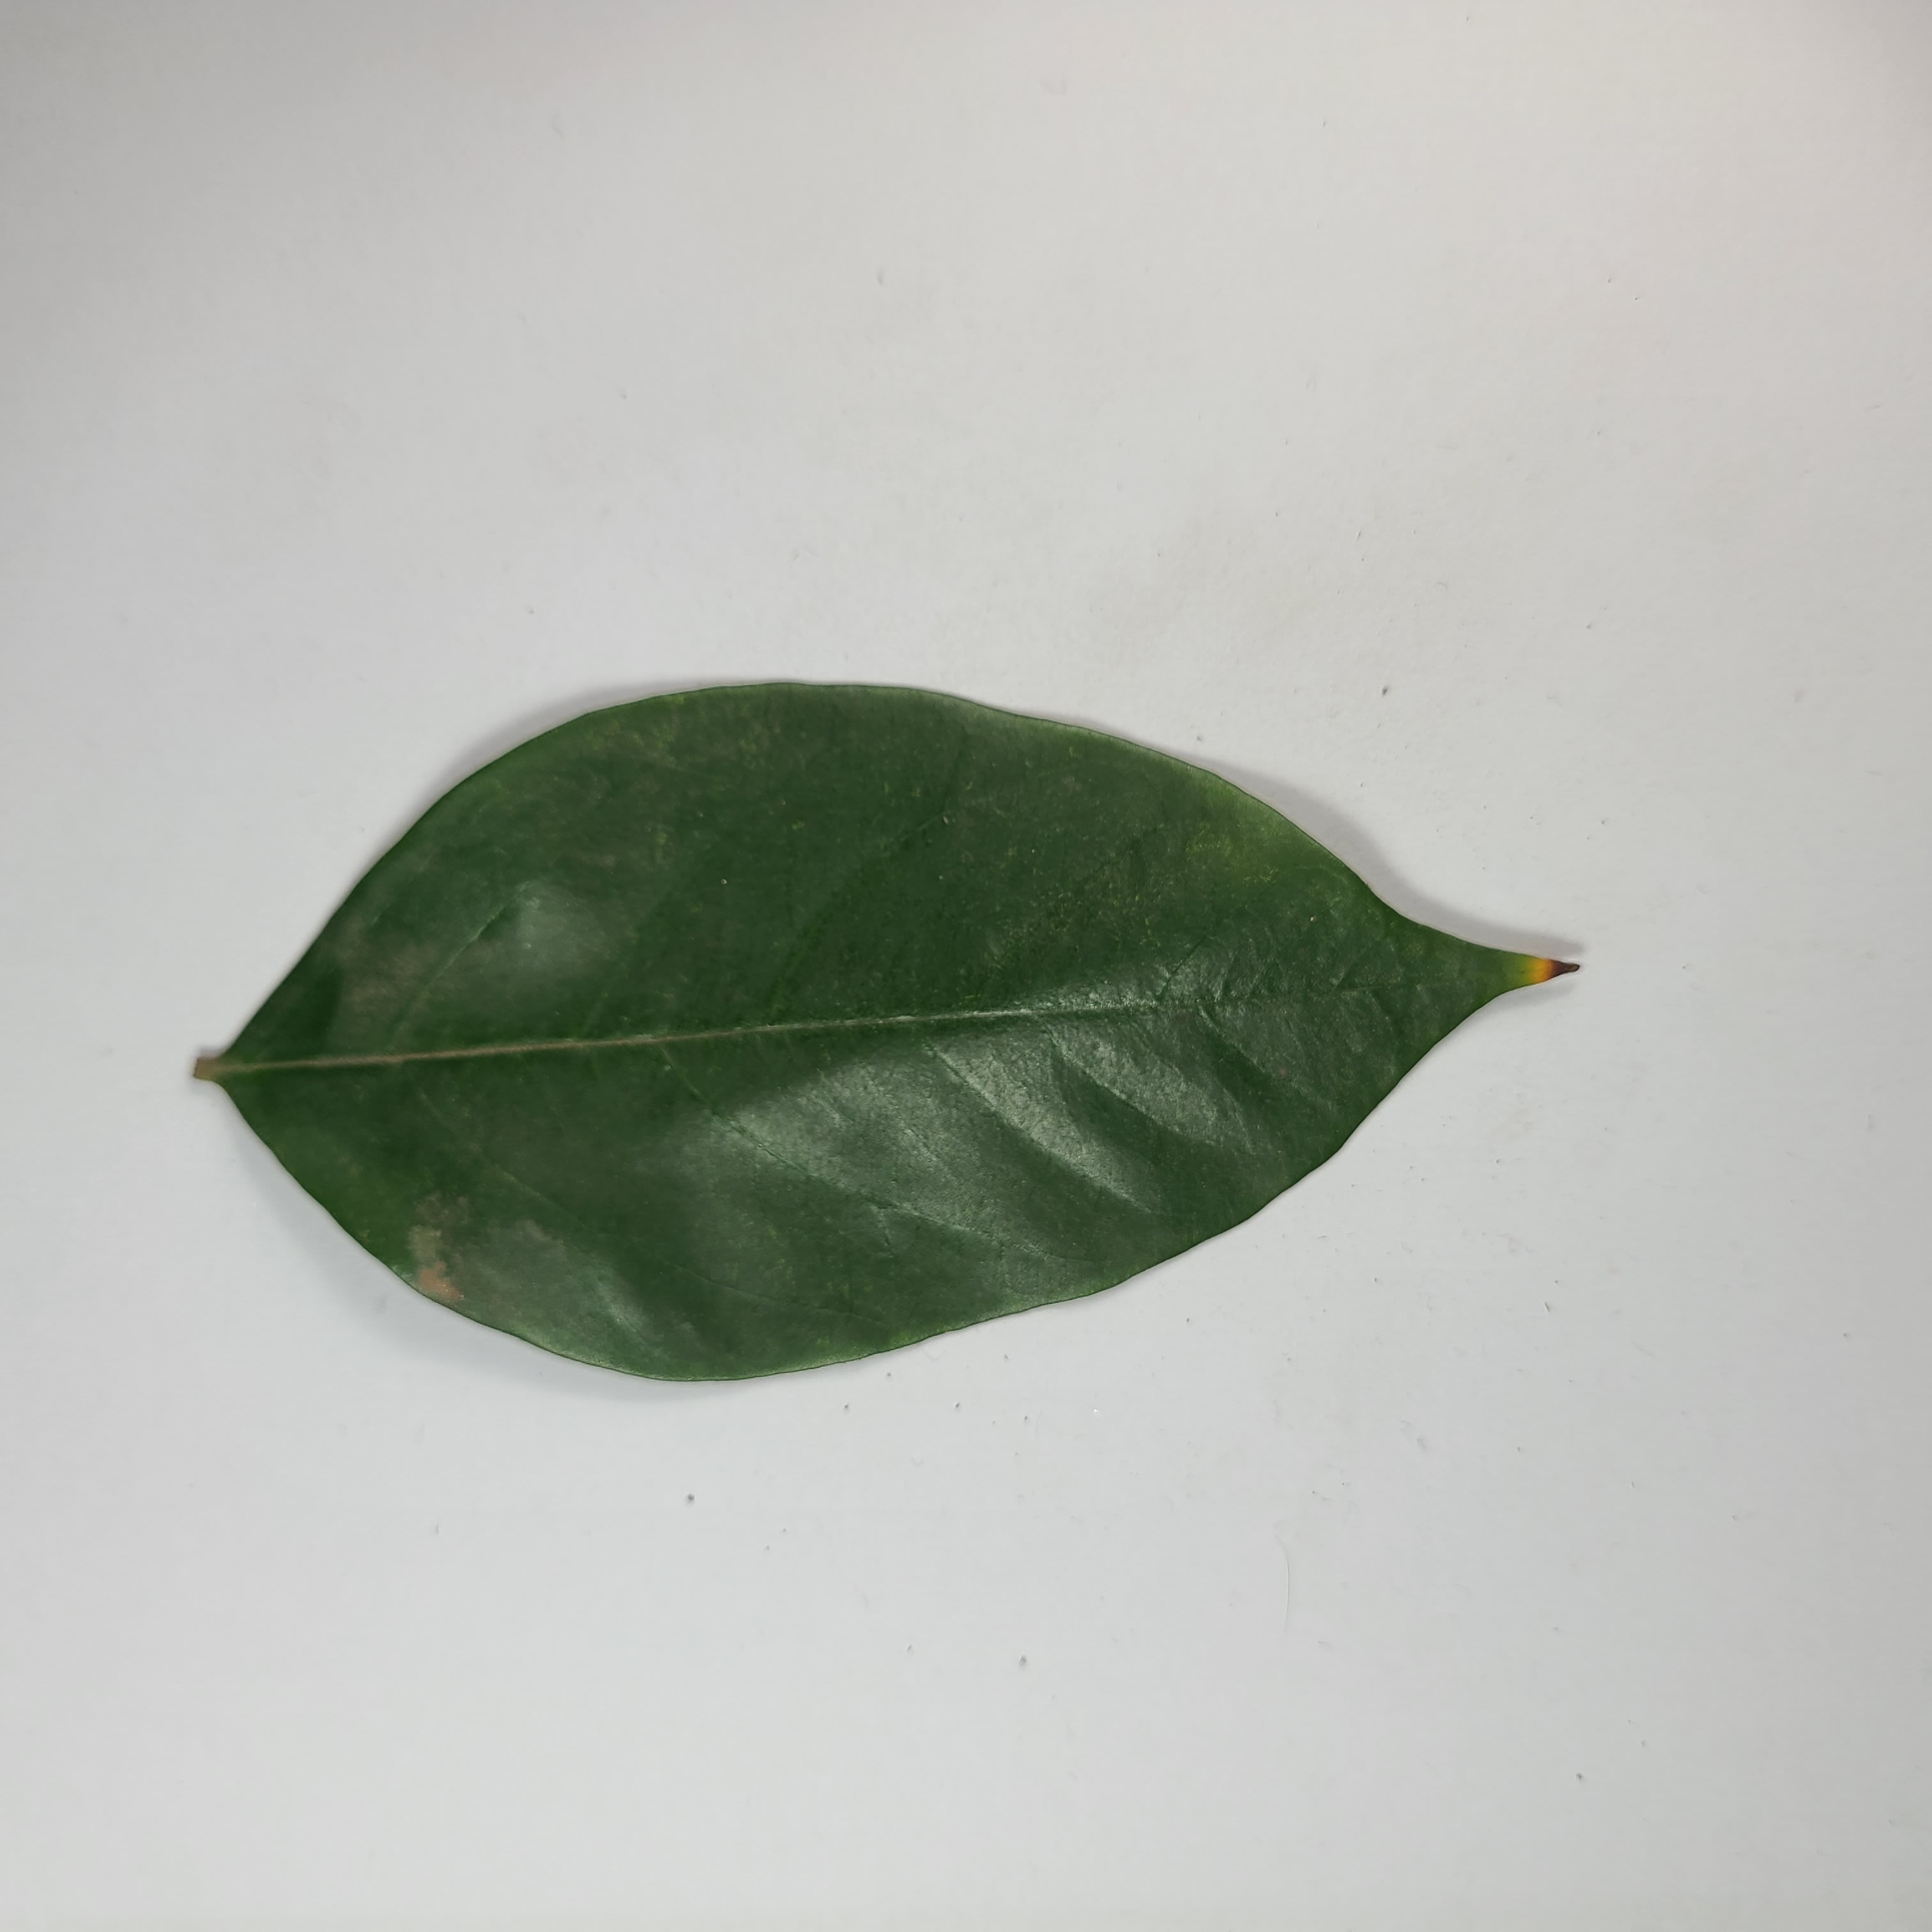
Label: Healthy Leaves